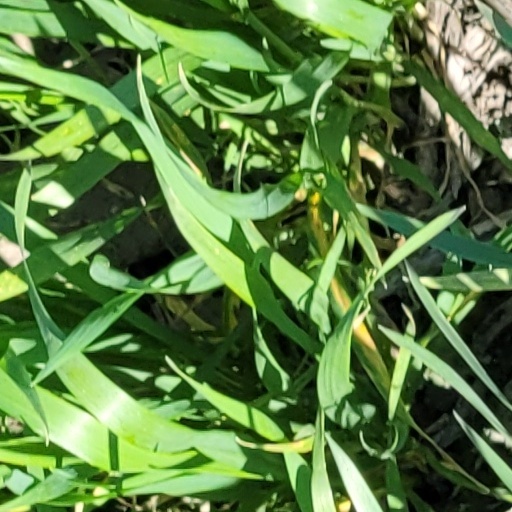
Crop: wheat